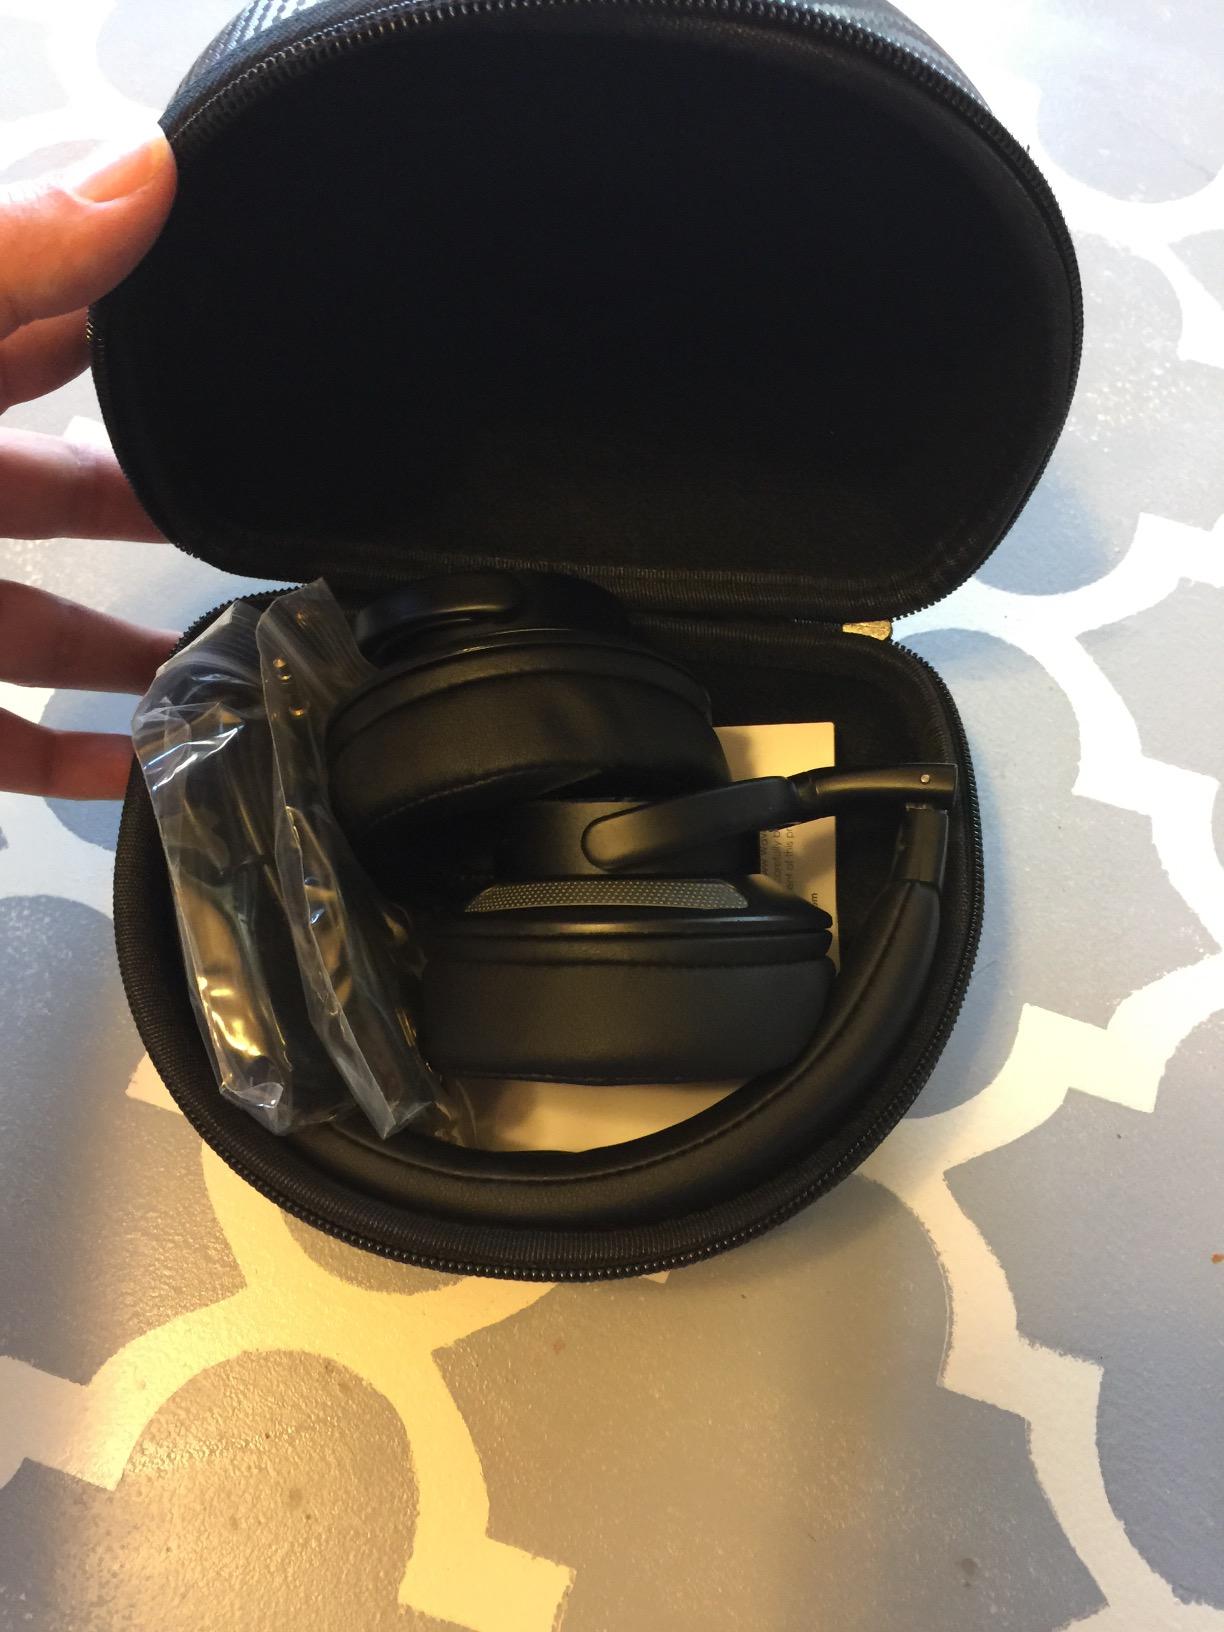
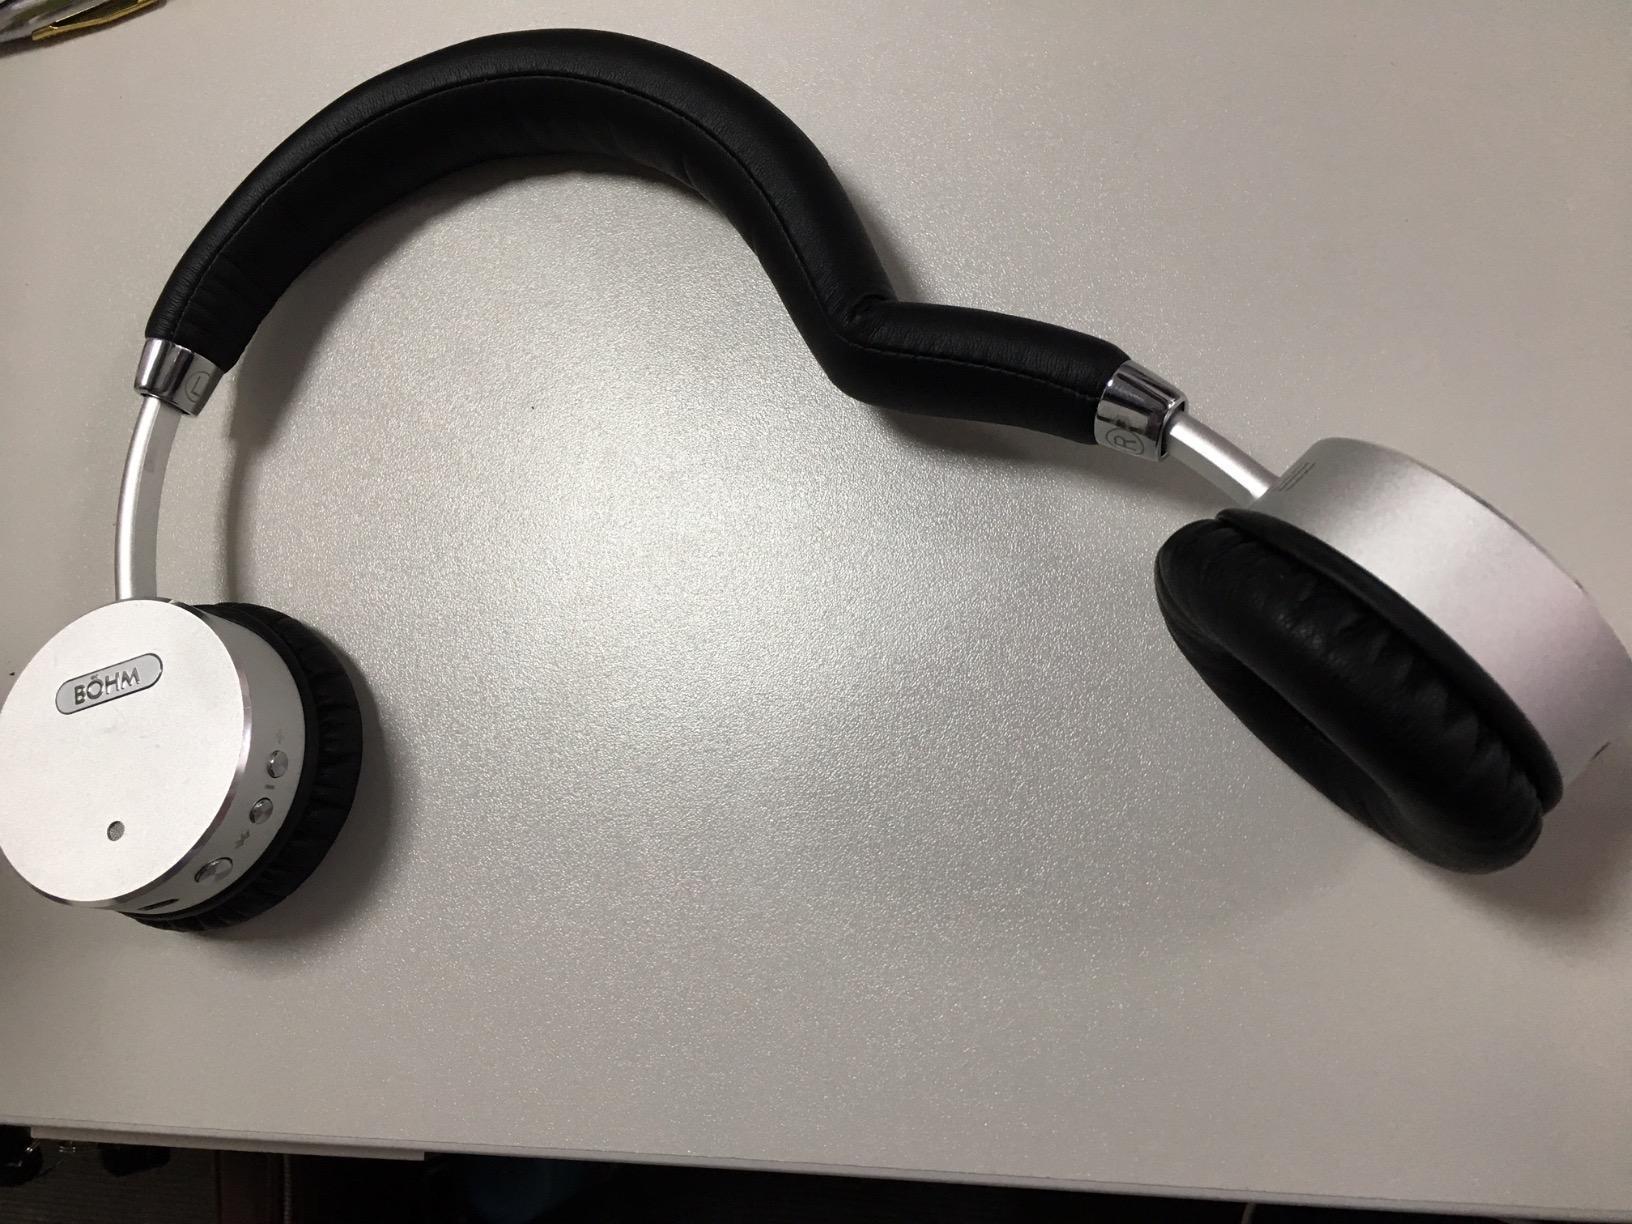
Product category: headphones
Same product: no